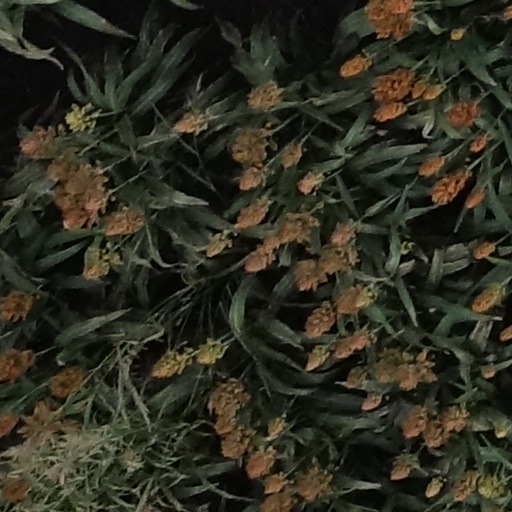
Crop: sorghum